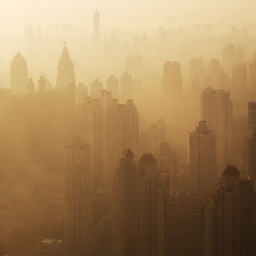
cutting through the smog : is pollution getting worse ?